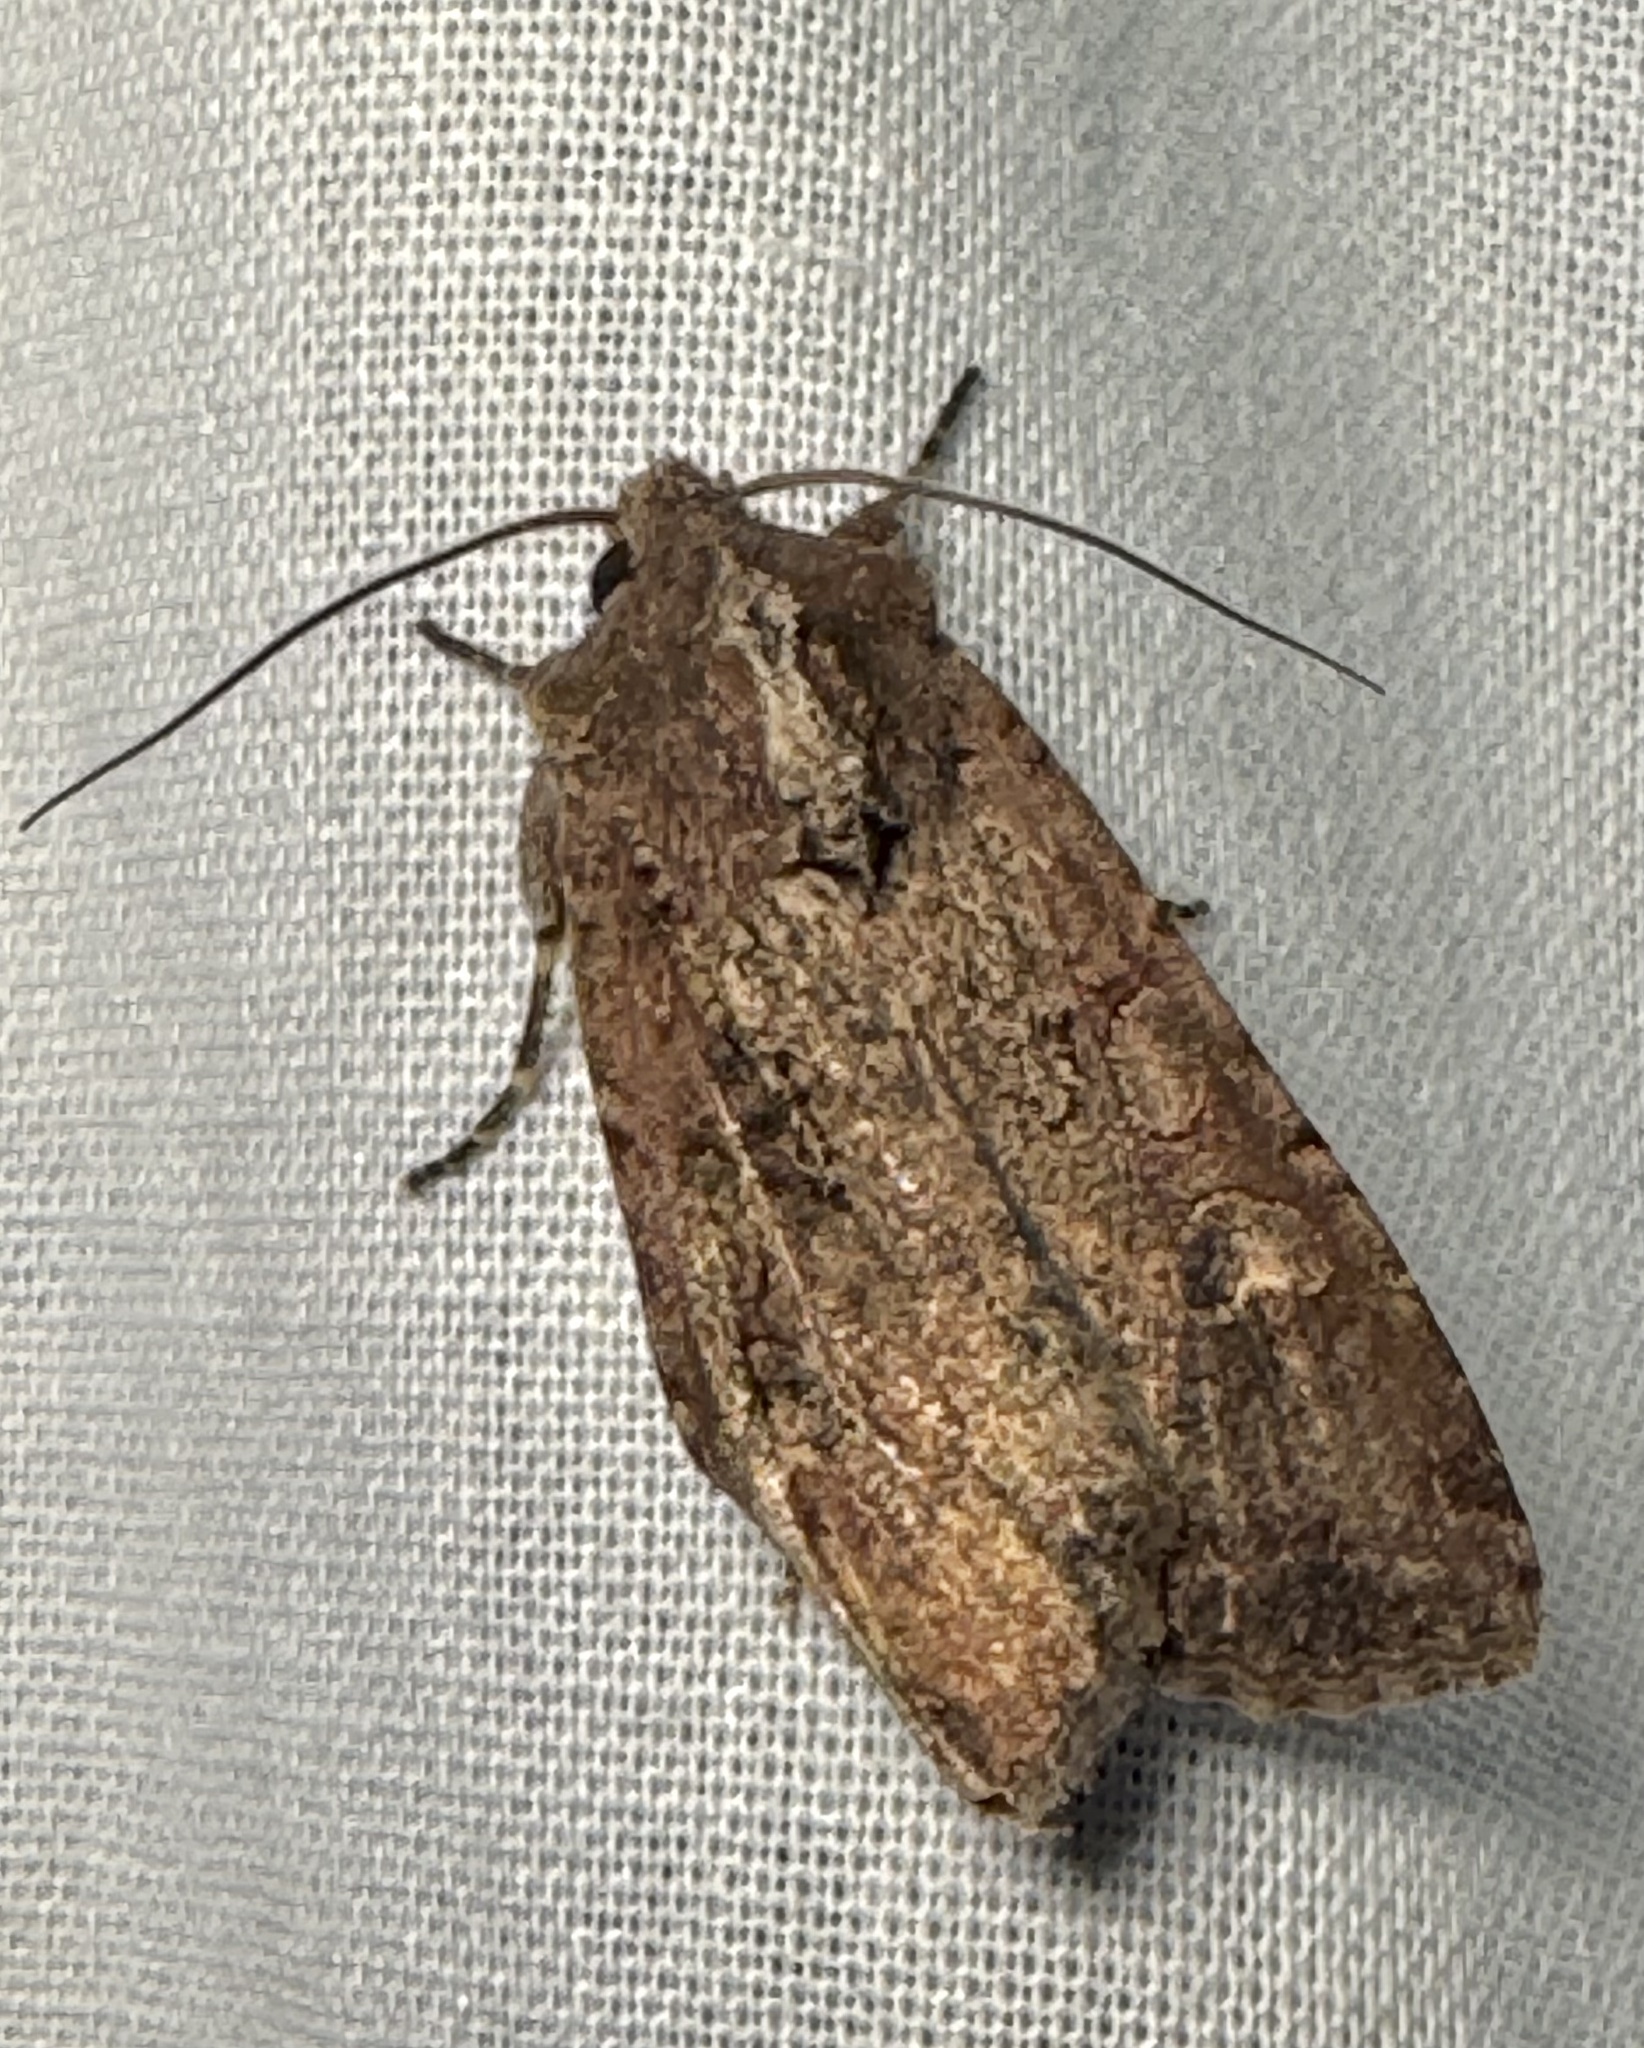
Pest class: cutworms